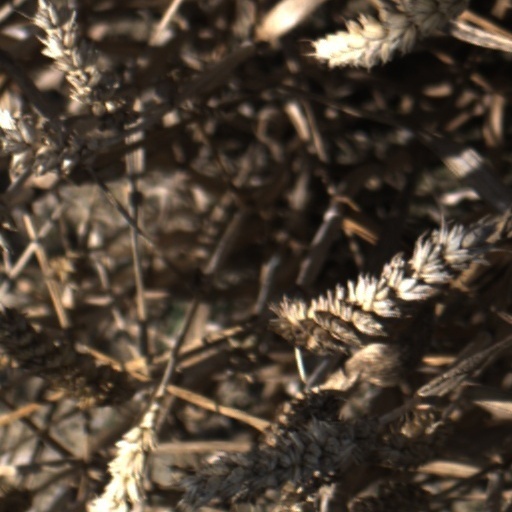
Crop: wheat